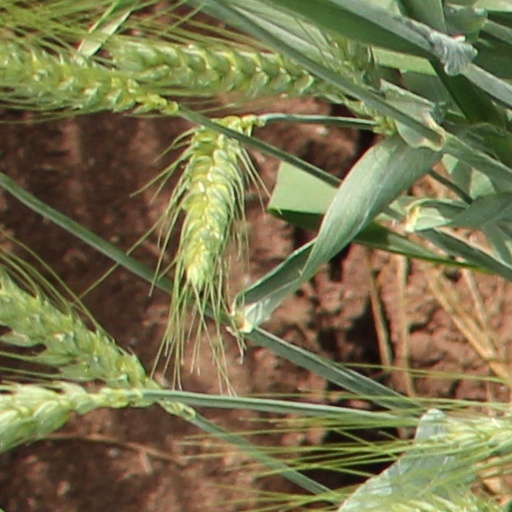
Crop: wheat